United States Naval Research Laboratory

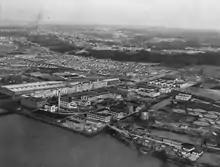
NRL in 1944, after significant wartime growth

Total employment at the NRL jumped from 396 in 1941 to 4400 in 1946, expenditures from $1.7 million to $13.7 million, the number of buildings from 23 to 67, and the number of projects from 200 to about 900. During World War II, scientific activities necessarily were concentrated almost entirely on applied research. Advances were made in radio, radar, and sonar. Countermeasures were devised. New lubricants were produced, as were antifouling paints, luminous identification tapes, and a marking dye to help locate survivors of disasters at sea. A thermal diffusion process was conceived and used to supply some of the U-235 isotope needed for one of the first atomic bombs. Also, many new devices that developed from booming wartime industry were type tested and then certified as reliable for the Fleet.